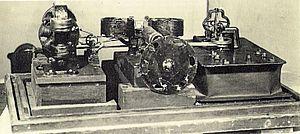
Le Kinétographe est la première caméra argentique de l’histoire du cinéma, conçue en collaboration par l’inventeur et industriel américain Thomas Edison avec son ingénieur électricien, William Kennedy Laurie Dickson, secondé par William Heise, spécialiste du télégraphe électrique. Elle enregistre les premiers films sur support photographique, en tout 148 films de 1890 à septembre 1895.
Le cinéma est un art du spectacle. En français, il est couramment désigné comme le « septième art », d'après l'expression du critique Ricciotto Canudo dans les années 1920. L’art cinématographique se caractérise par le spectacle proposé au public sous la forme d’un film, c’est-à-dire d’un récit, véhiculé par un support qui est enregistré puis lu par un mécanisme continu ou intermittent qui crée l’illusion d’images en mouvement, ou par un enregistrement et une lecture continus de données informatiques. La communication au public du spectacle enregistré, qui se différencie ainsi du spectacle vivant, se fait à l’origine par l’éclairement à travers le support, le passage de la lumière par un jeu de miroirs ou/et des lentilles optiques, et la projection de ce faisceau lumineux sur un écran transparent ou opaque, ou la diffusion du signal numérique sur un écran plasma ou à led. Au sens originel et limitatif, le cinéma est la projection en public d’un film sur un écran. Dès Émile Reynaud, en 1892, les créateurs de films comprennent que le spectacle projeté gagne à être accompagné par une musique qui construit l’ambiance du récit, ou souligne chaque action représentée.
Thomas Alva Edison, né le 11 février 1847 à Milan dans l'Ohio et mort le 18 octobre 1931 à West Orange dans le New Jersey, est un inventeur, un scientifique et un industriel américain.
Cet article retrace les grandes étapes qui jalonnent l'histoire technique du cinéma.